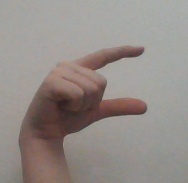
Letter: dal